Jonathan M. Wilson

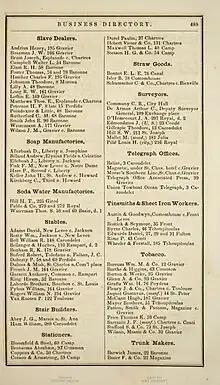
J.M. Wilson listed among other New Orleans slave dealers in the 1861 city directory

In 1860 J. M. Wilson had the second-highest net worth of the 34 resident slave traders indexed as such in the 1860 New Orleans census. He came in behind T. B. Poindexter (likely a brother or cousin of John J. Poindexter) and just ahead of Bernard Kendig. According to Alexandra J. Finley's group biography of four women affiliated with American slave traders, Mary Nelson, the woman identified as Wilson's housekeeper in the 1860 census was most likely his "concubine" and the six Nelson children living in the household were likely Wilson's progeny.